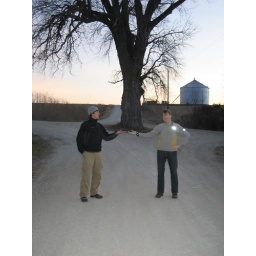
brian and tom holding up the tree in the middle of the road